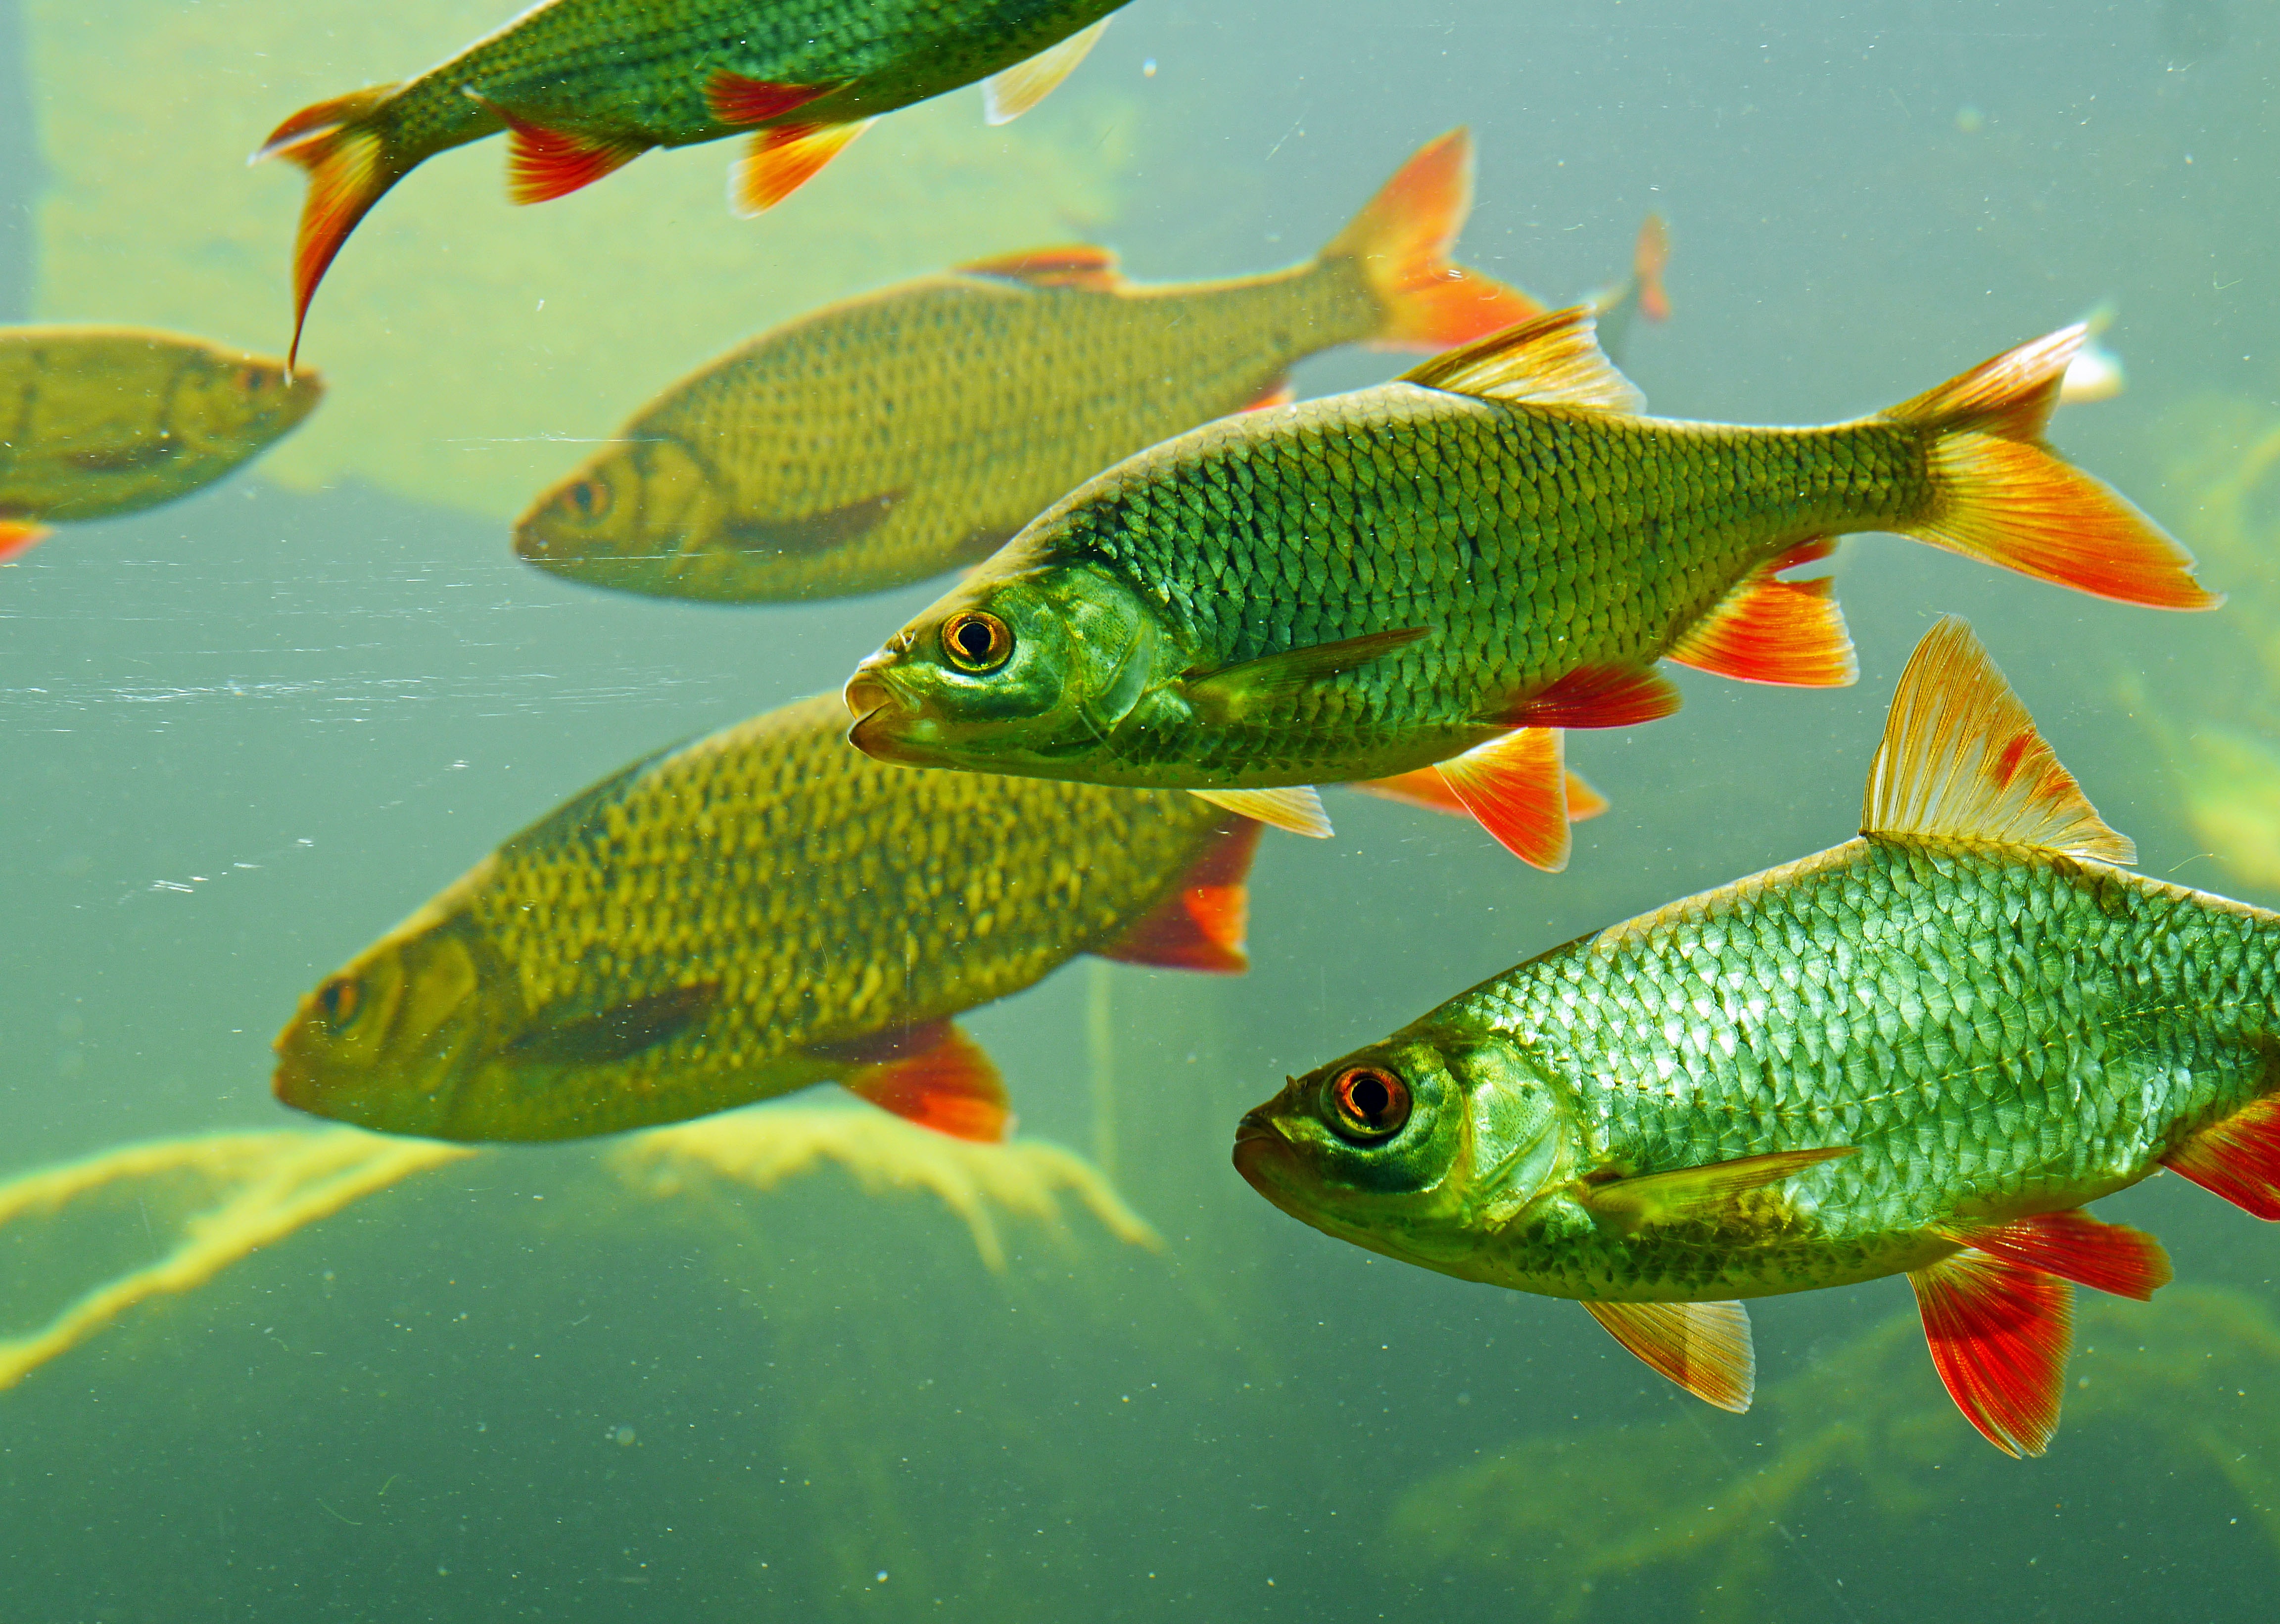
rotfeder, karpfenfisch, large aquarium, water, zooologie, fish, aquarium, underwater world, swim, freshwater, fins, underwater, orange